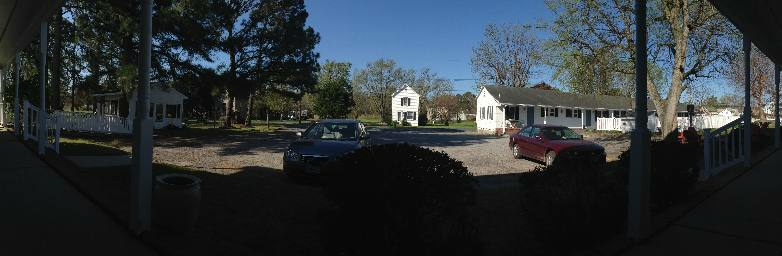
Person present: No